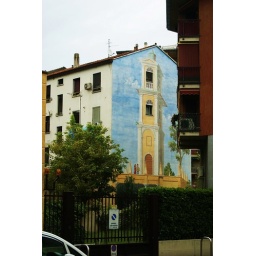
building near home